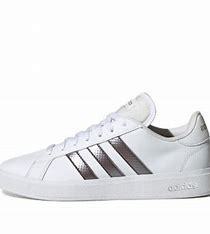
Brand: adidas
Model: NEO Grand Court Skate